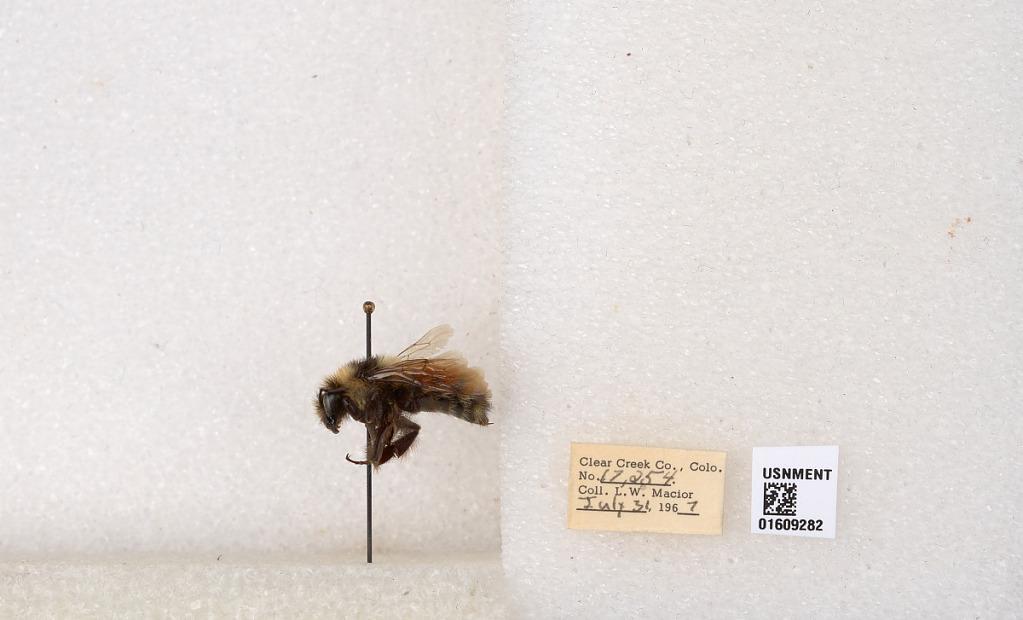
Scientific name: Bombus (Pyrobombus) sylvicola Kirby
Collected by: L. Macior
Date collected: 1967-7-31
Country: United States
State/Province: Colorado
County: Clear Creek
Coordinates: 39.6856, -105.645